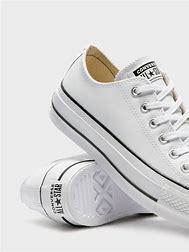
Brand: Converse
Model: Chuck Taylor